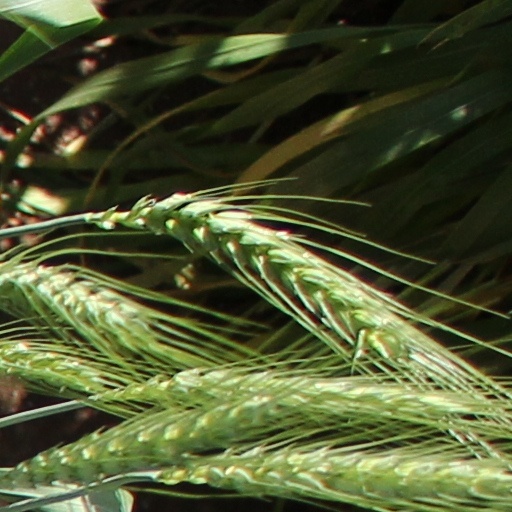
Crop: wheat